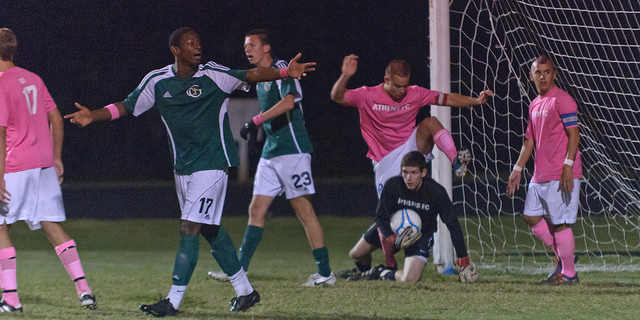
các cầu thủ bóng đá nam của hai đội đang thi đấu lúc trời tối